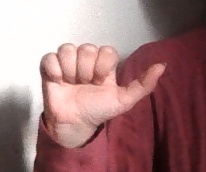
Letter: dhad